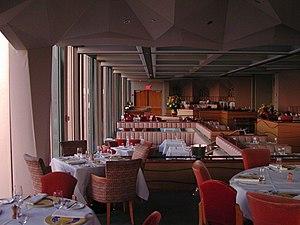
Le Windows on the World était un restaurant de luxe, situé au sommet de la tour nord du World Trade Center, sur l'île de Manhattan sur laquelle il offrait une vue panoramique, à New York aux États-Unis. Il a été détruit lors des attentats du 11 septembre 2001 contre le complexe, au moment de l'effondrement de la tour à 10 h 28.